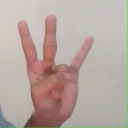
अक्षर: क्ष